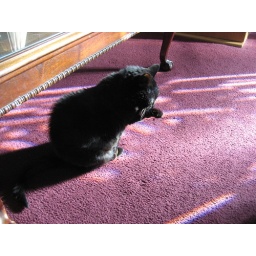
an open window in November is bliss for the cats